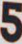
Number: 5